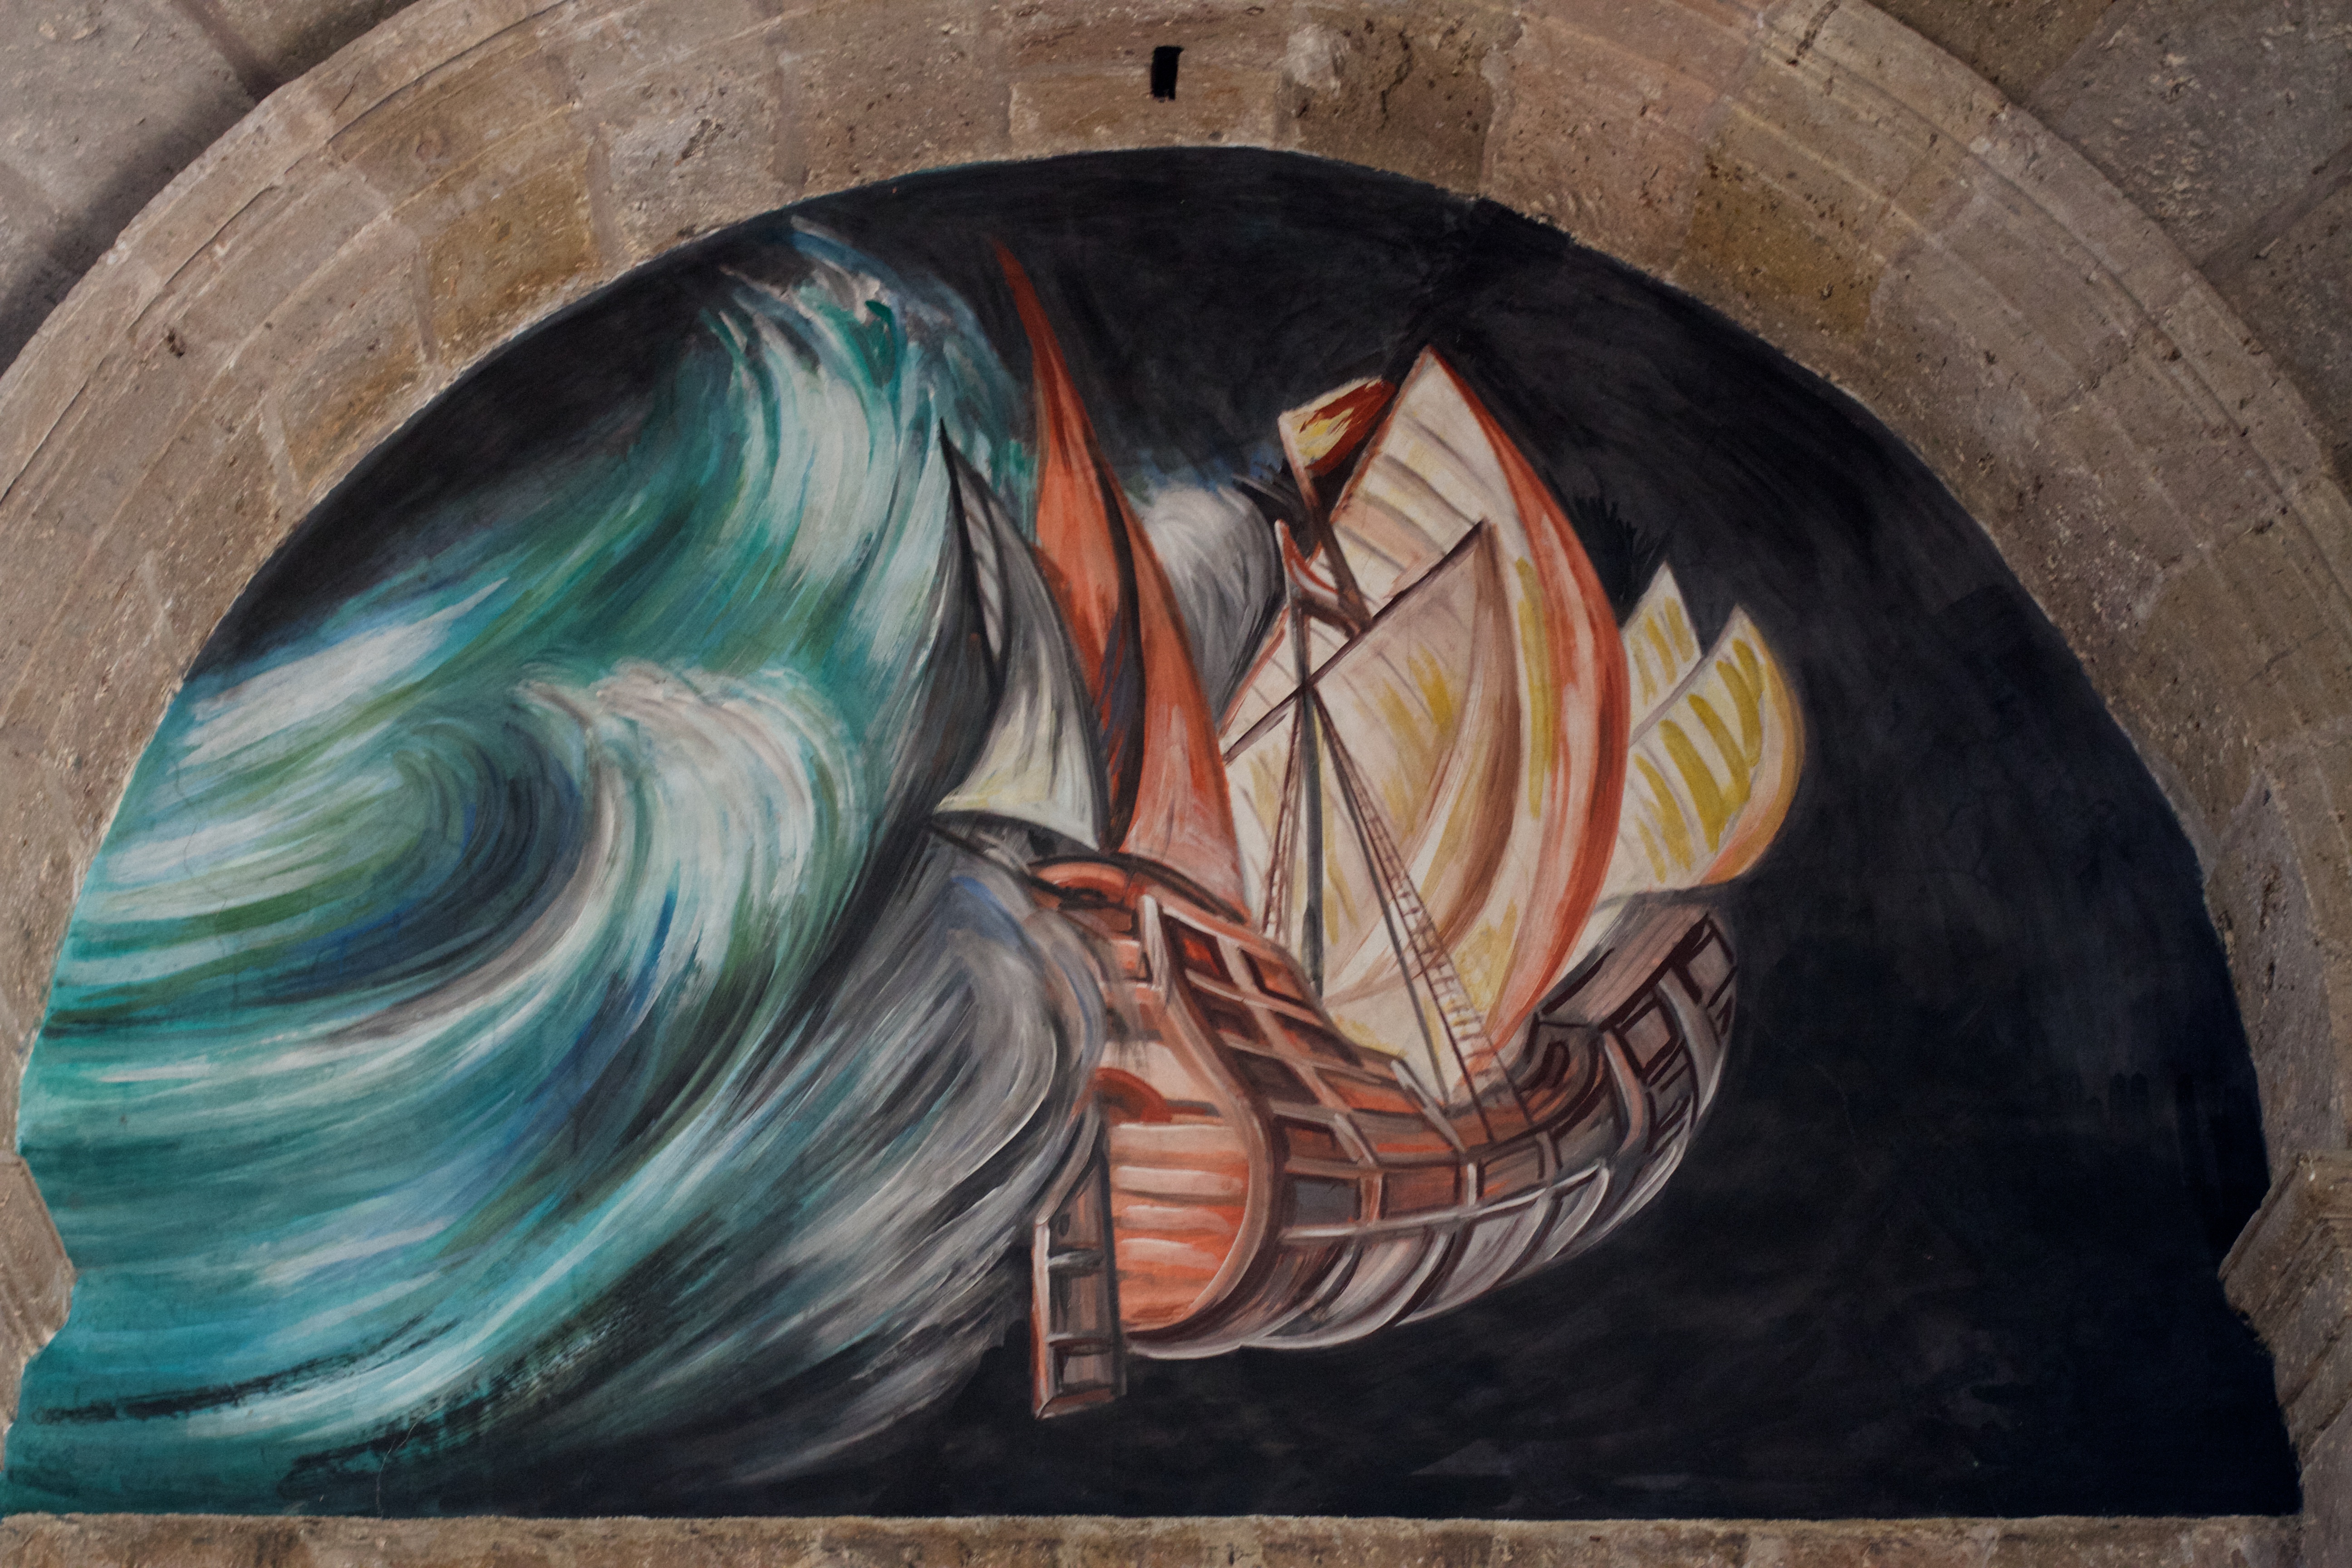
wood, window, color, circle, painting, art, mural, modern art, acrylic paint